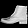
Label: Ankle boot